Kingdom of Desmond

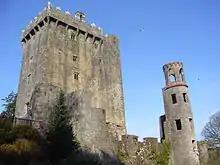
Blarney Castle

The MacCarthys of Muskerry, on the other hand, derived more recently from the MacCarthys Mór, and so were (and still are) considered a sept of the main dynasty. This principality of the Kingdom of Desmond began in the 14th century as an appanage of King Cormac Mór MacCarthy Mór (d. 1359) for his second son, Dermod. At various times, because of their adeptness at playing the political game with England, the Lords/Princes of Muskerry also bore various British titles, such as Earl of Clancarty, Viscount Mountcashel, and Baron (Lord) of Blarney.